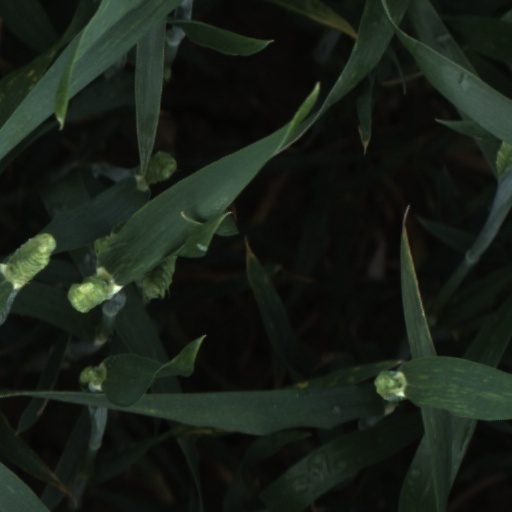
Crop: wheat